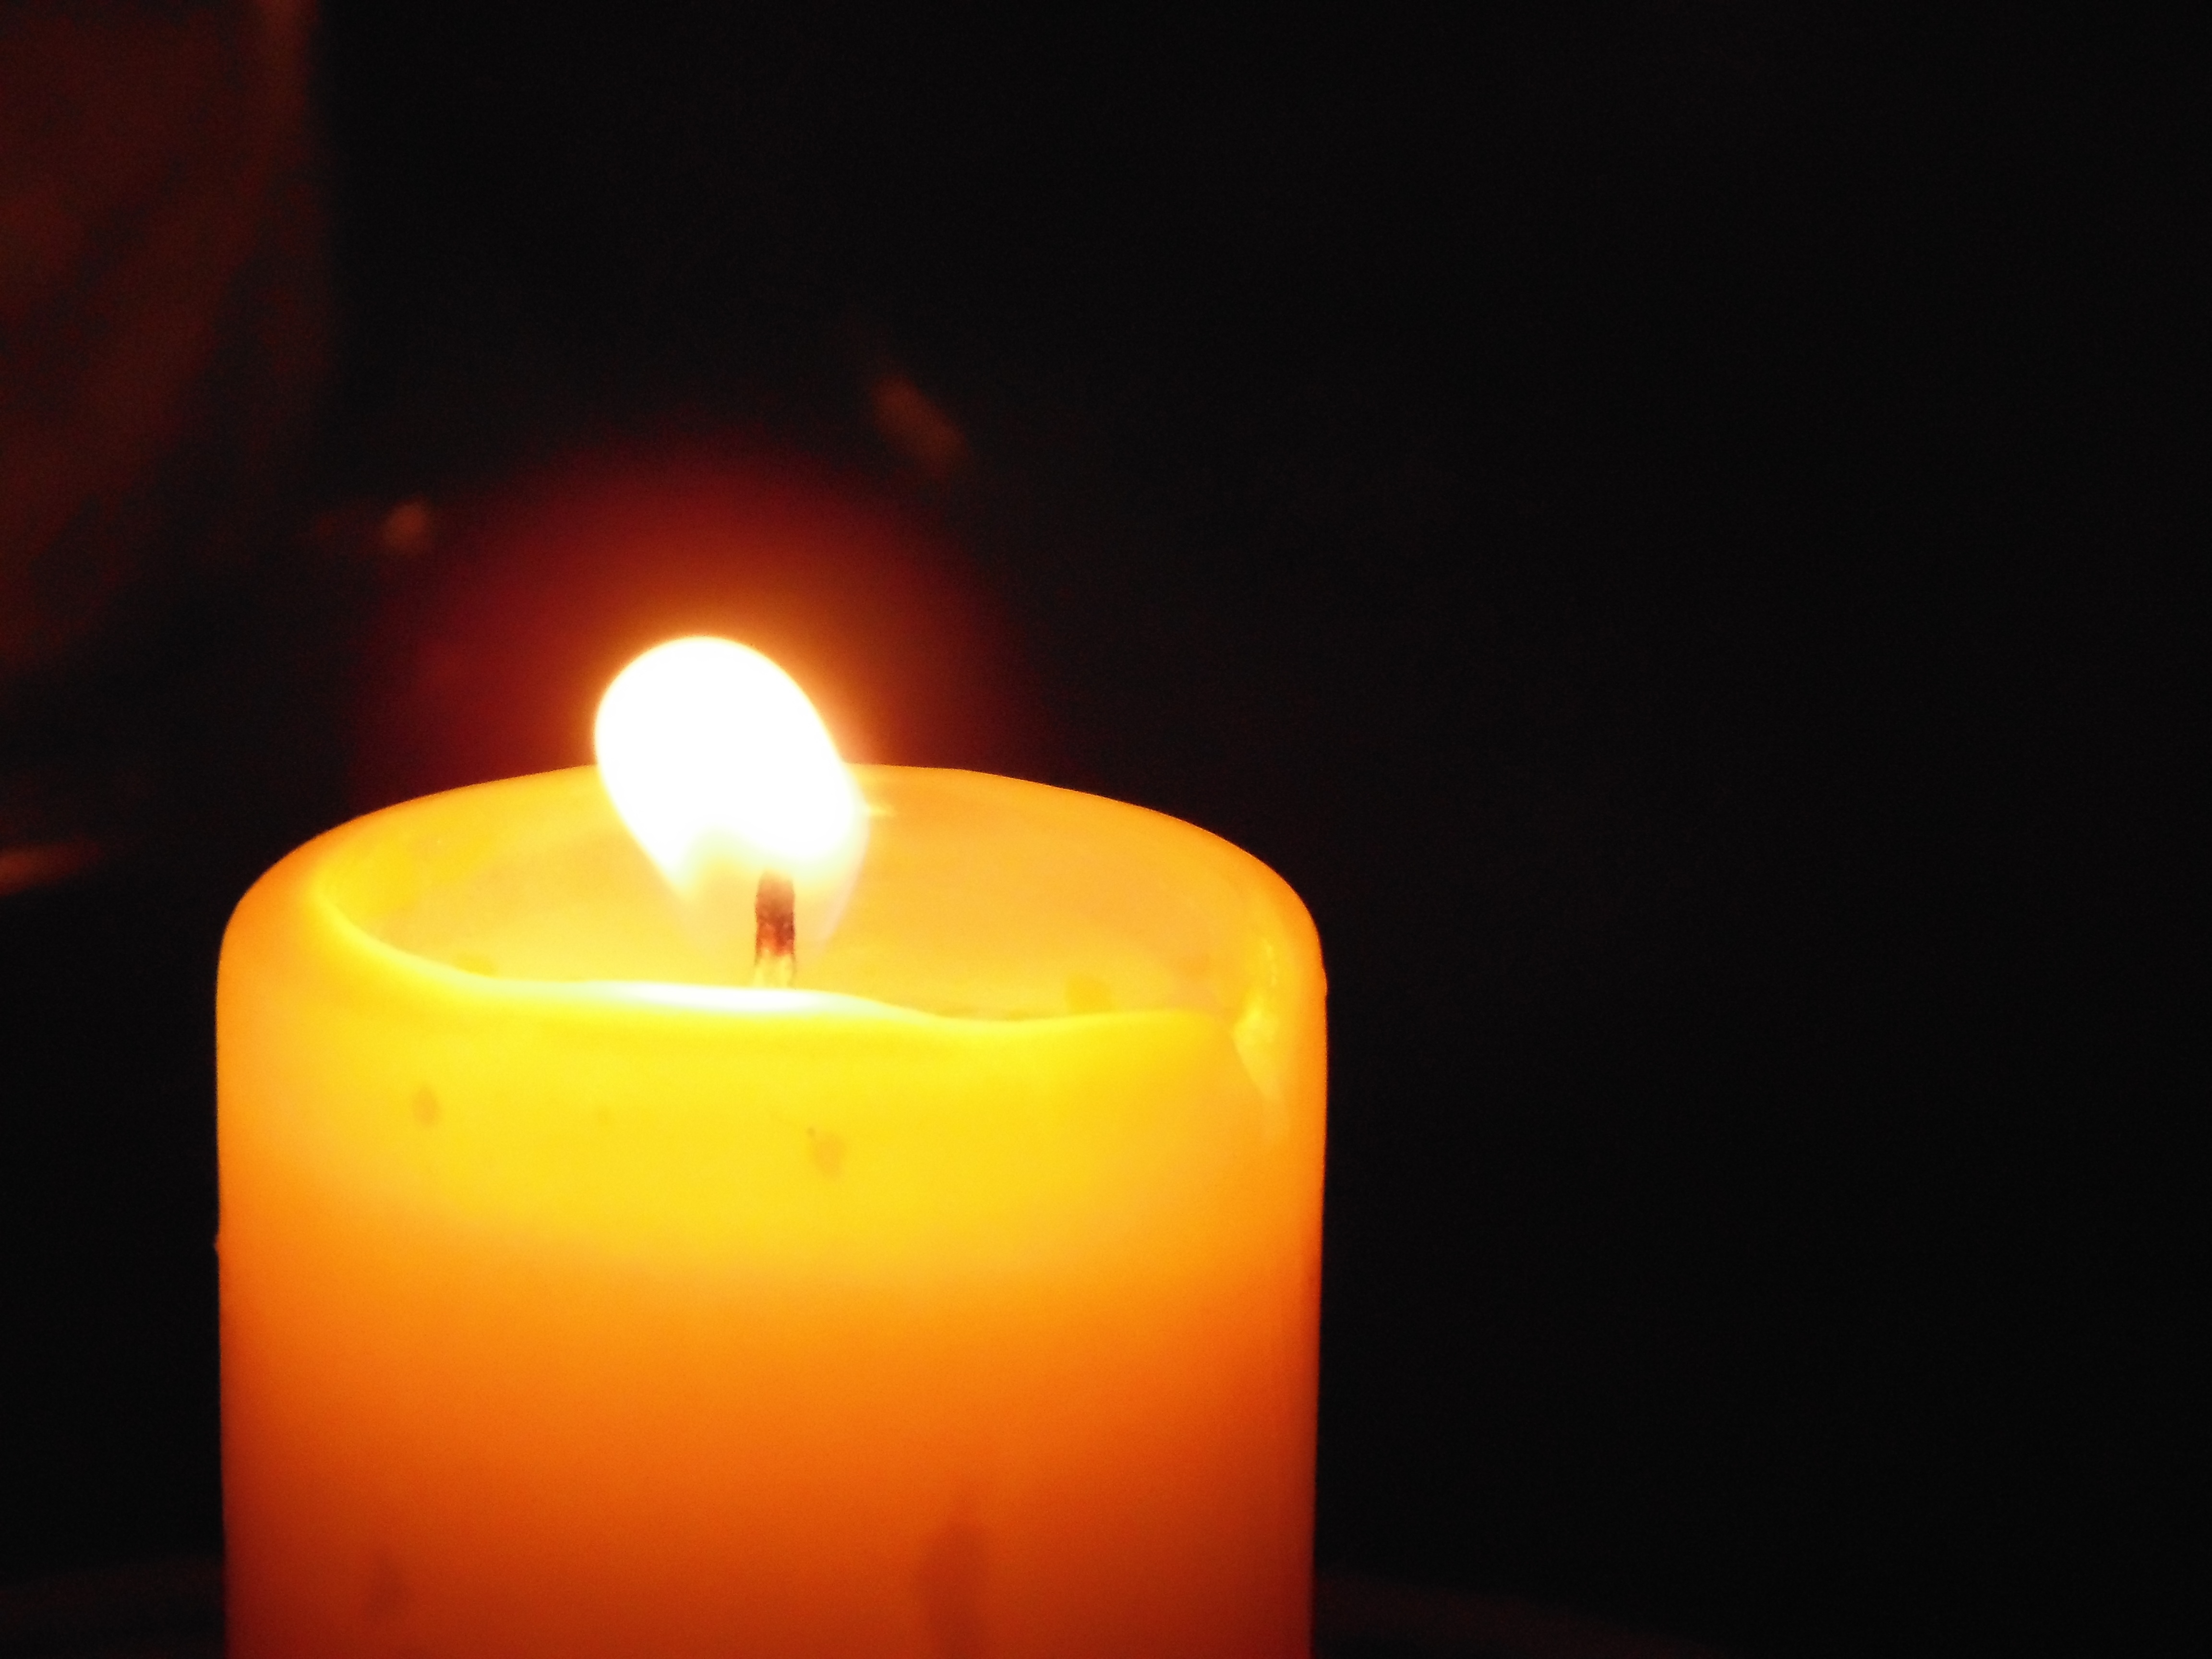
light, night, flame, yellow, candle, lighting, decor, heat, wax, nocturne, flameless candle